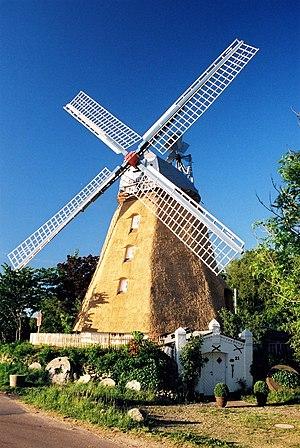
Struckum est une municipalité allemande située dans le land du Schleswig-Holstein et dans l'arrondissement de Frise-du-Nord. En 2015, sa population est de 973 habitants.